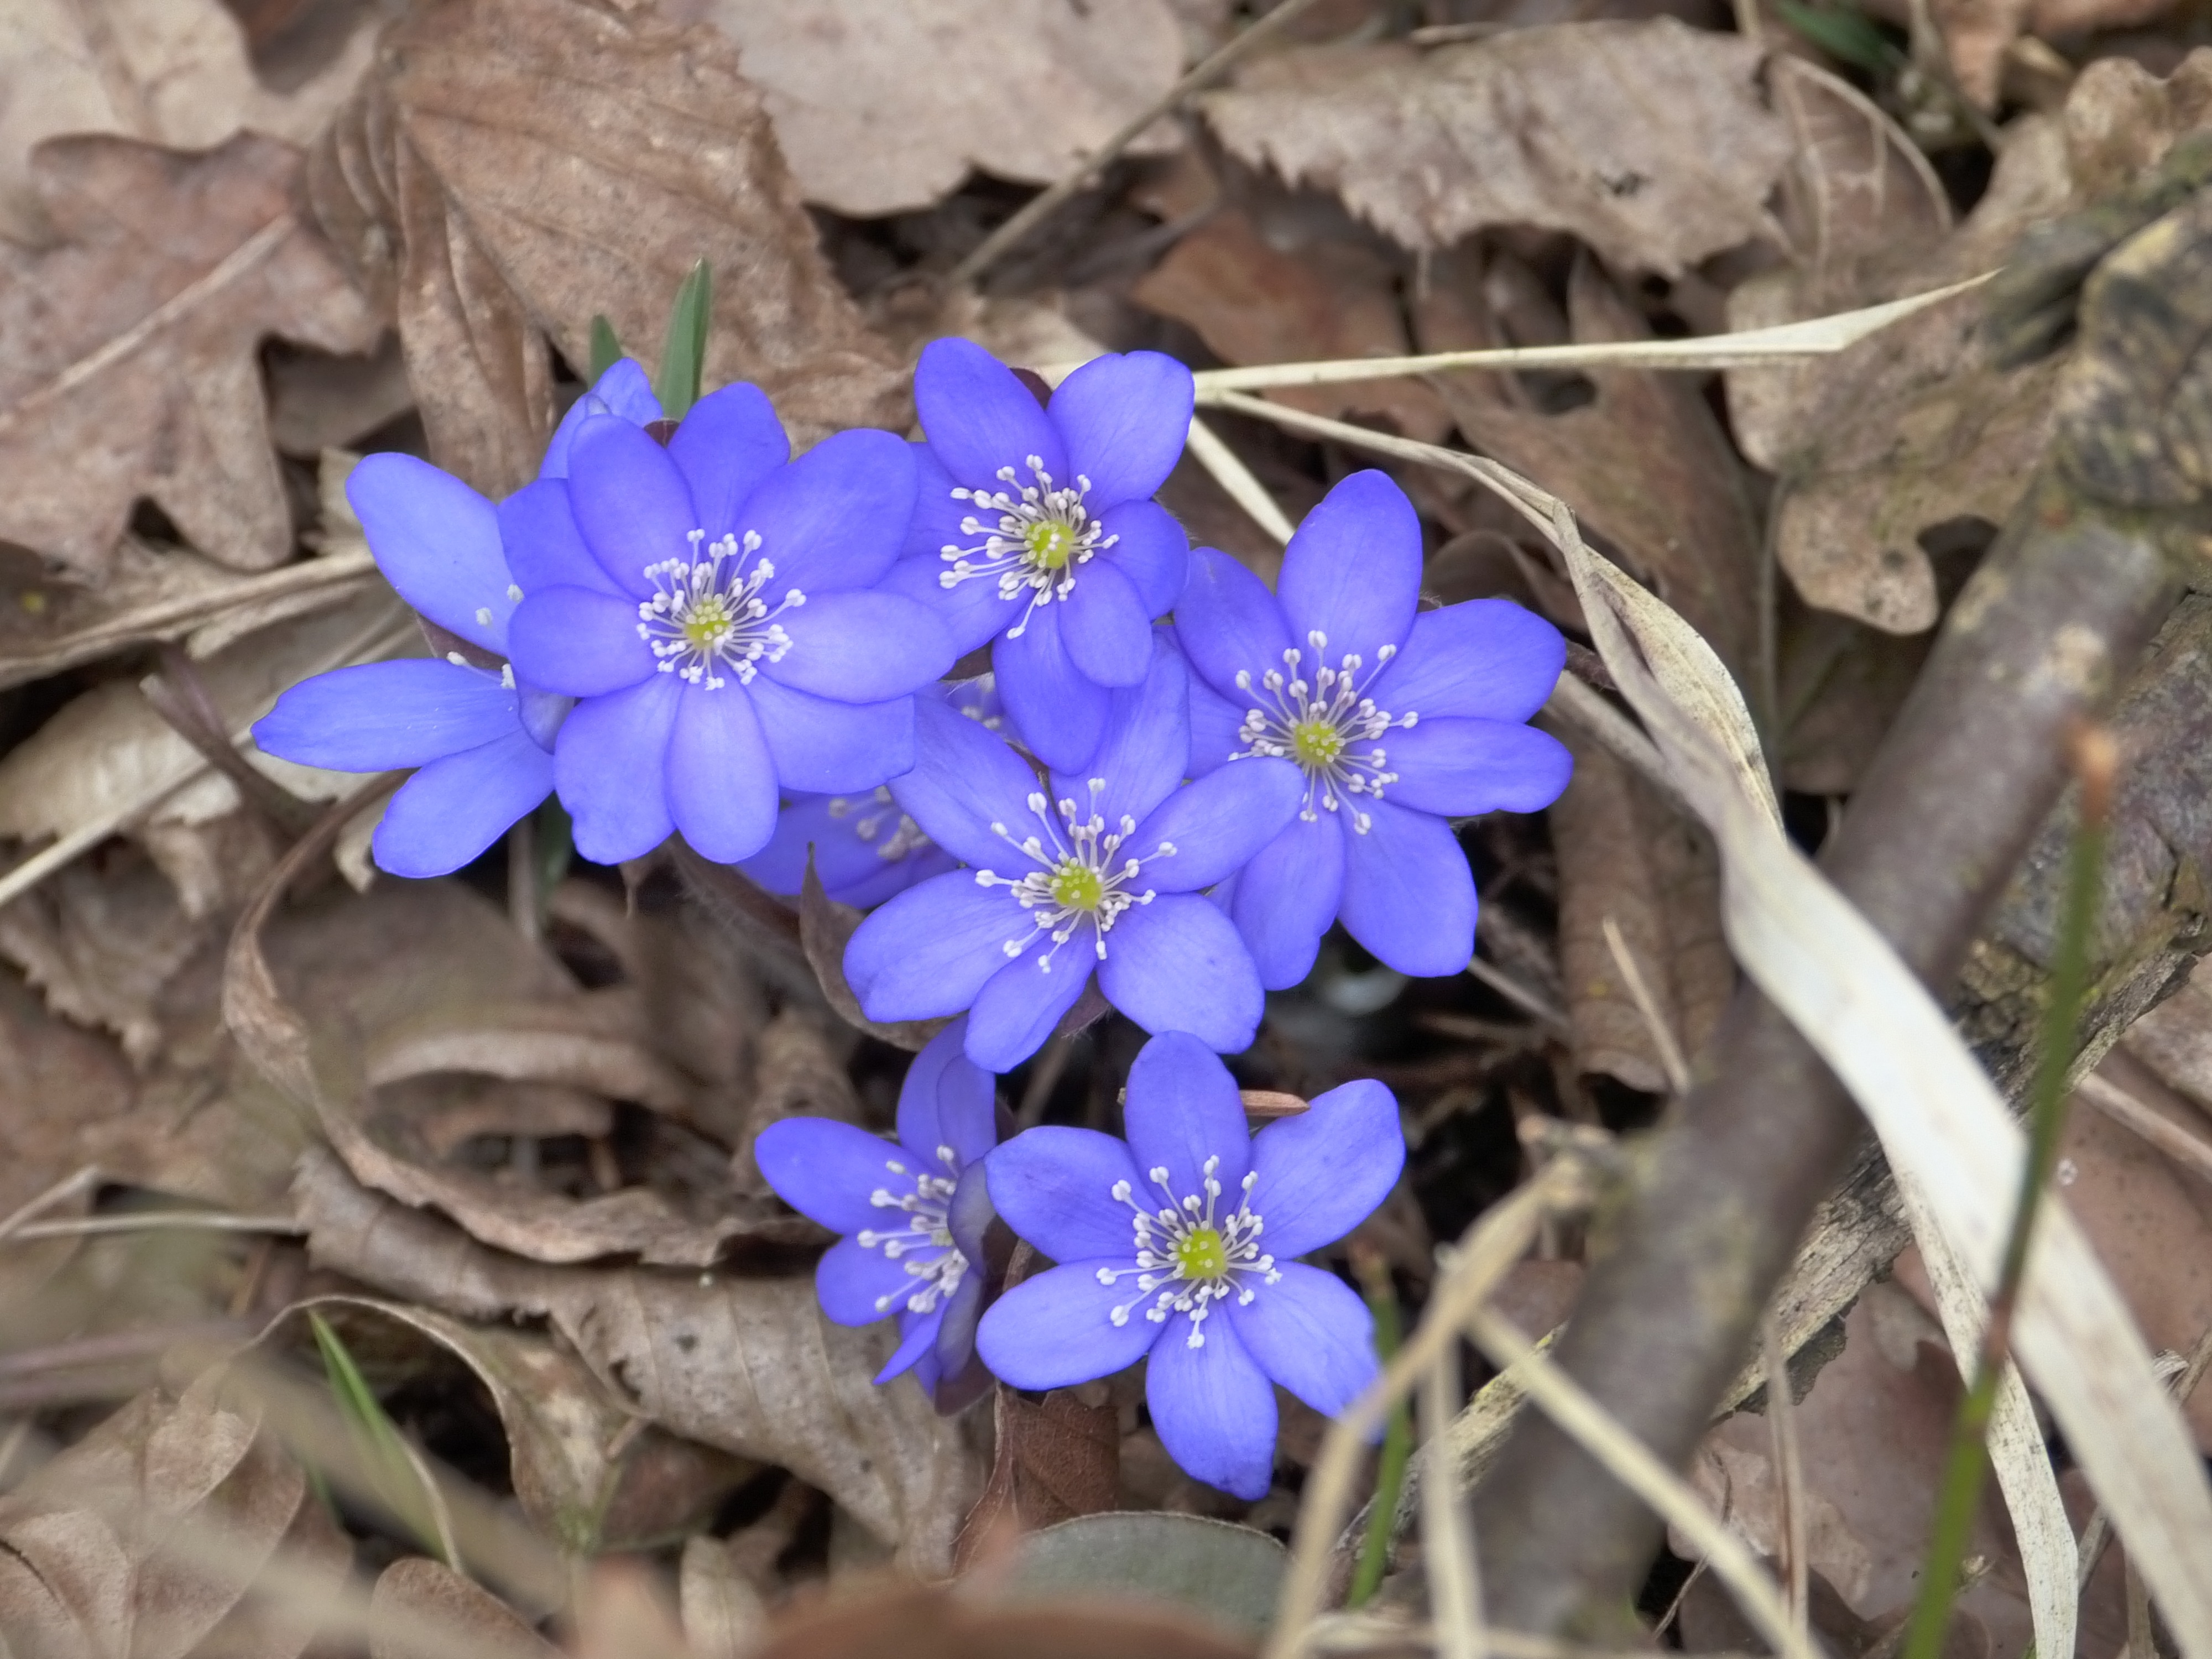
blossom, plant, flower, petal, bloom, spring, botany, flora, wildflower, hepatica, anemone, flowering plant, hepatica nobilis, ranunculaceae, land plant